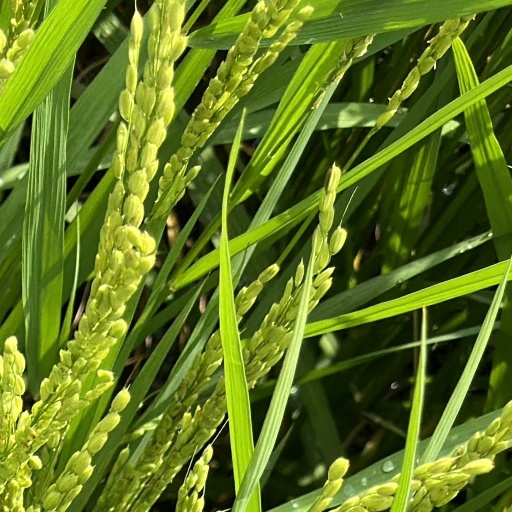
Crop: rice